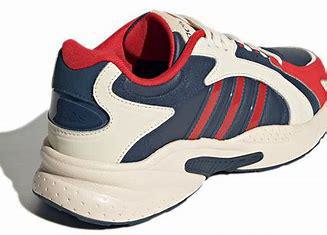
Brand: adidas
Model: neo Adidas NEO Crazychaos Shadow